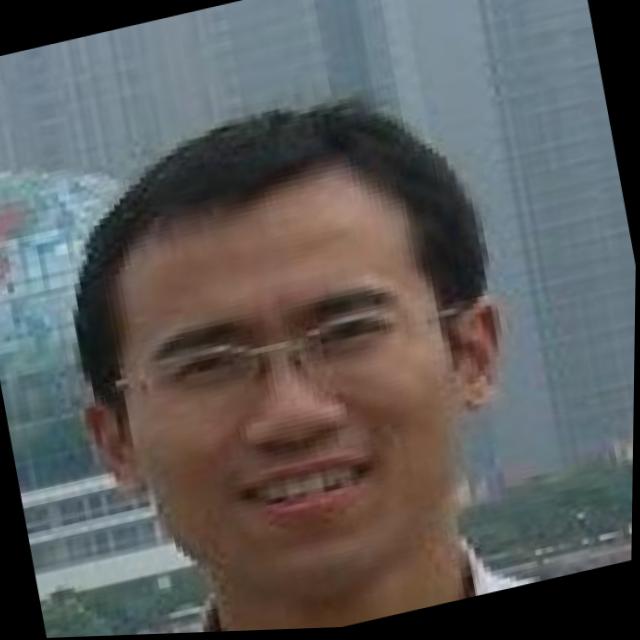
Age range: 21-44